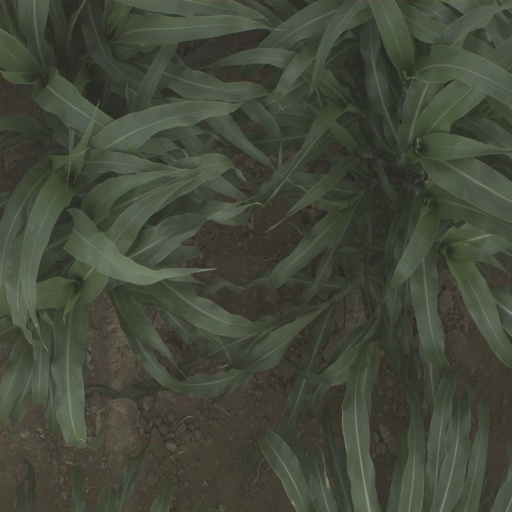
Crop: sorghum